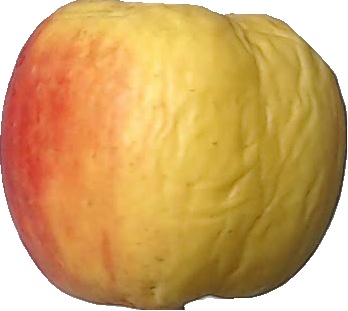
Label: apple_red_yellow_1